Menander I

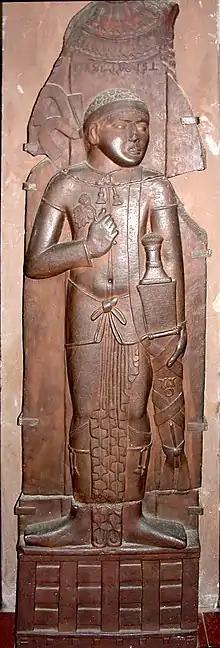
The Bharhut Yavana. Indian relief of a figure with the flowing head band of a Greek king, northern tunic with Hellenistic pleats, and Buddhist triratana symbol on his sword. Bharhut, 2nd century BC. Indian Museum, Calcutta.

There is however little besides this testament to indicate that Menander in fact abdicated his throne in favour of his son. Based on numismatic evidence, William Tarn believed that he in fact died, leaving his wife Agathocleia to rule as a regent, until his son Strato could rule properly in his stead. Despite the success of his reign, it is clear that after his death, his "loosely hung" empire splintered into a variety of Indo-Greek successor kingdoms, of various sizes and stability.